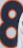
Number: 8